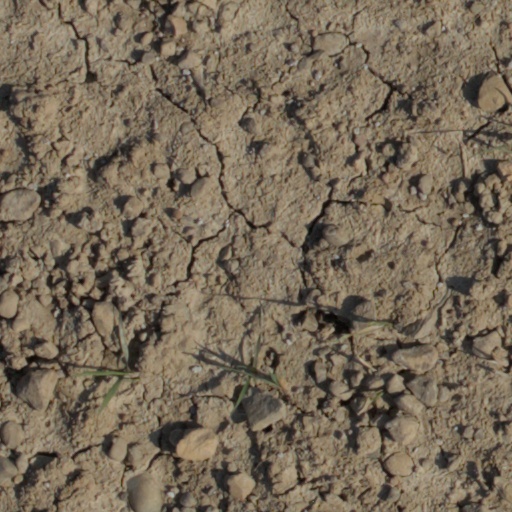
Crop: wheat